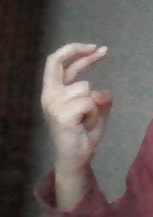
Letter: zay